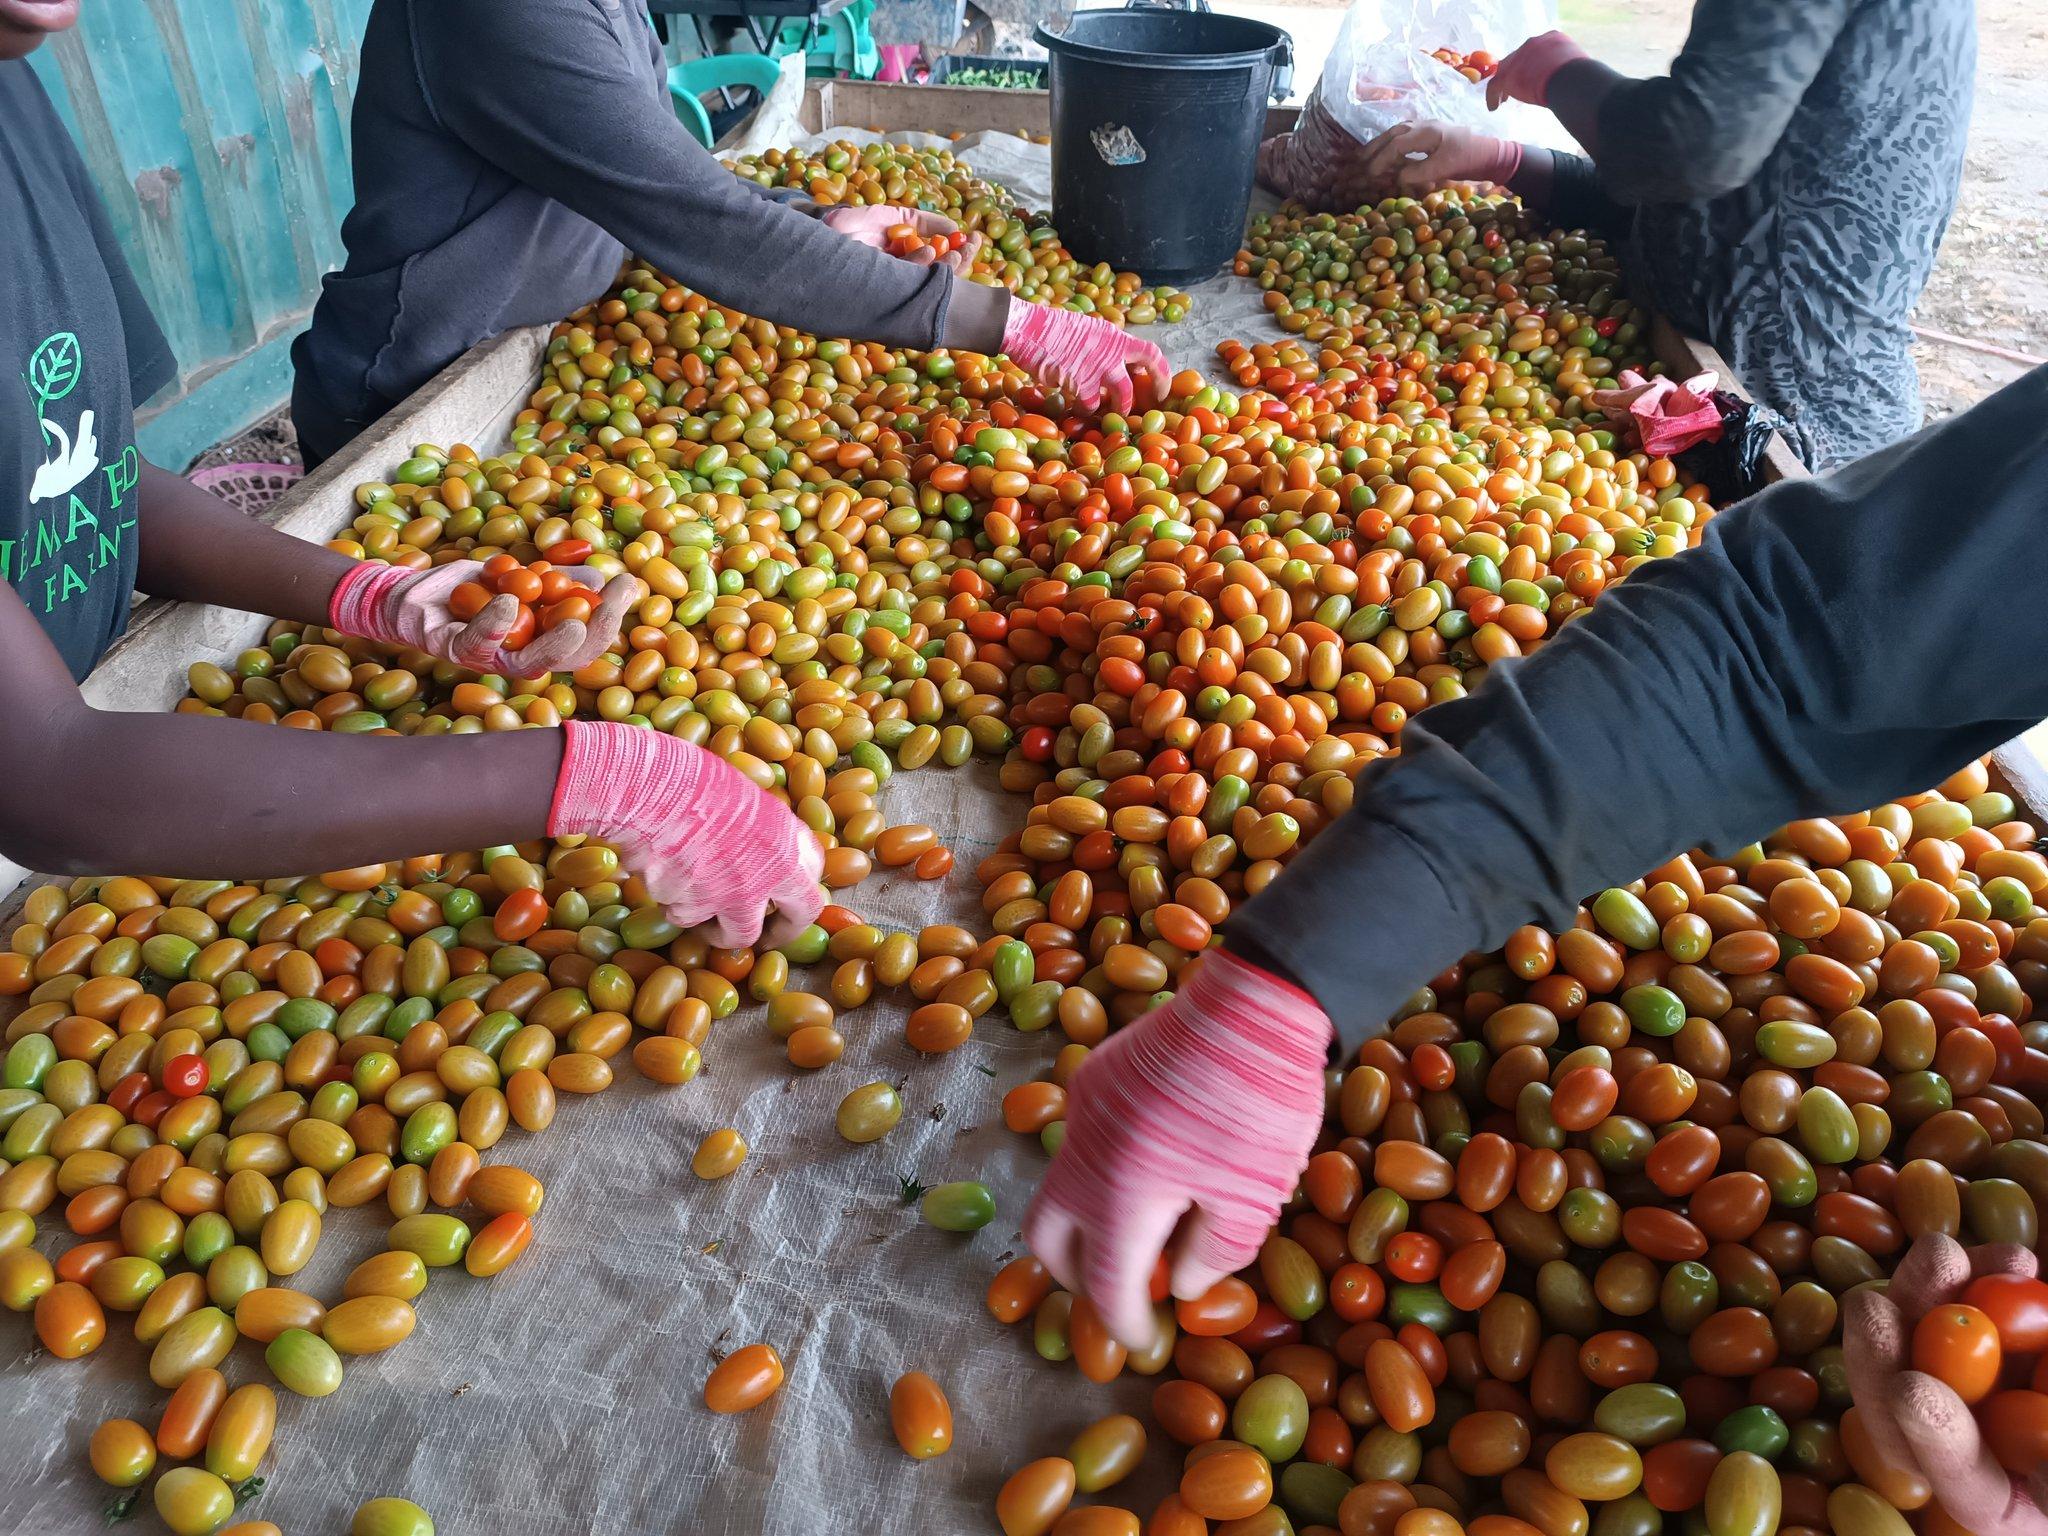
Kundi la watu wa kike na wa kiume wakiwa wanafanya shughuli ya uchambuaji wa matunda yatokanayo na zao la kahawa, na kupanga kwenye ndoo ili kupelekwa katika masoko kwa ajili ya kuuzwa.